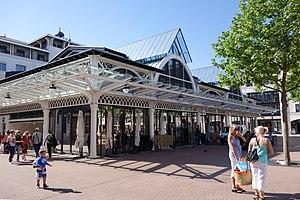
Arcachon est une commune du Sud-Ouest de la France, sous-préfecture du département de la Gironde, en région Nouvelle-Aquitaine. Elle a été créée en 1857 par détachement d'une partie de la commune de La Teste-de-Buch.